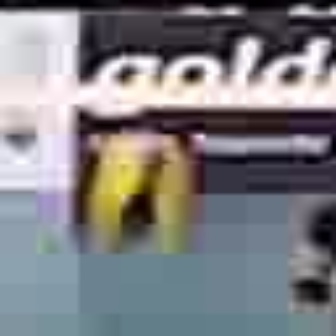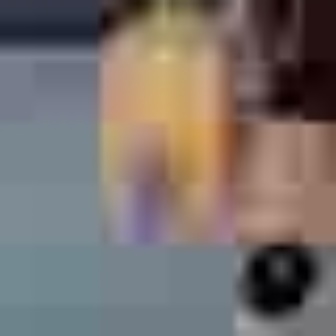
  Please identify the target specified by the bounding box [69,120,190,240] in the first image and locate it in the second image. Return the coordinates in [x_min,y_min,x_max,y_max] format.
Answer: [81,17,266,200]